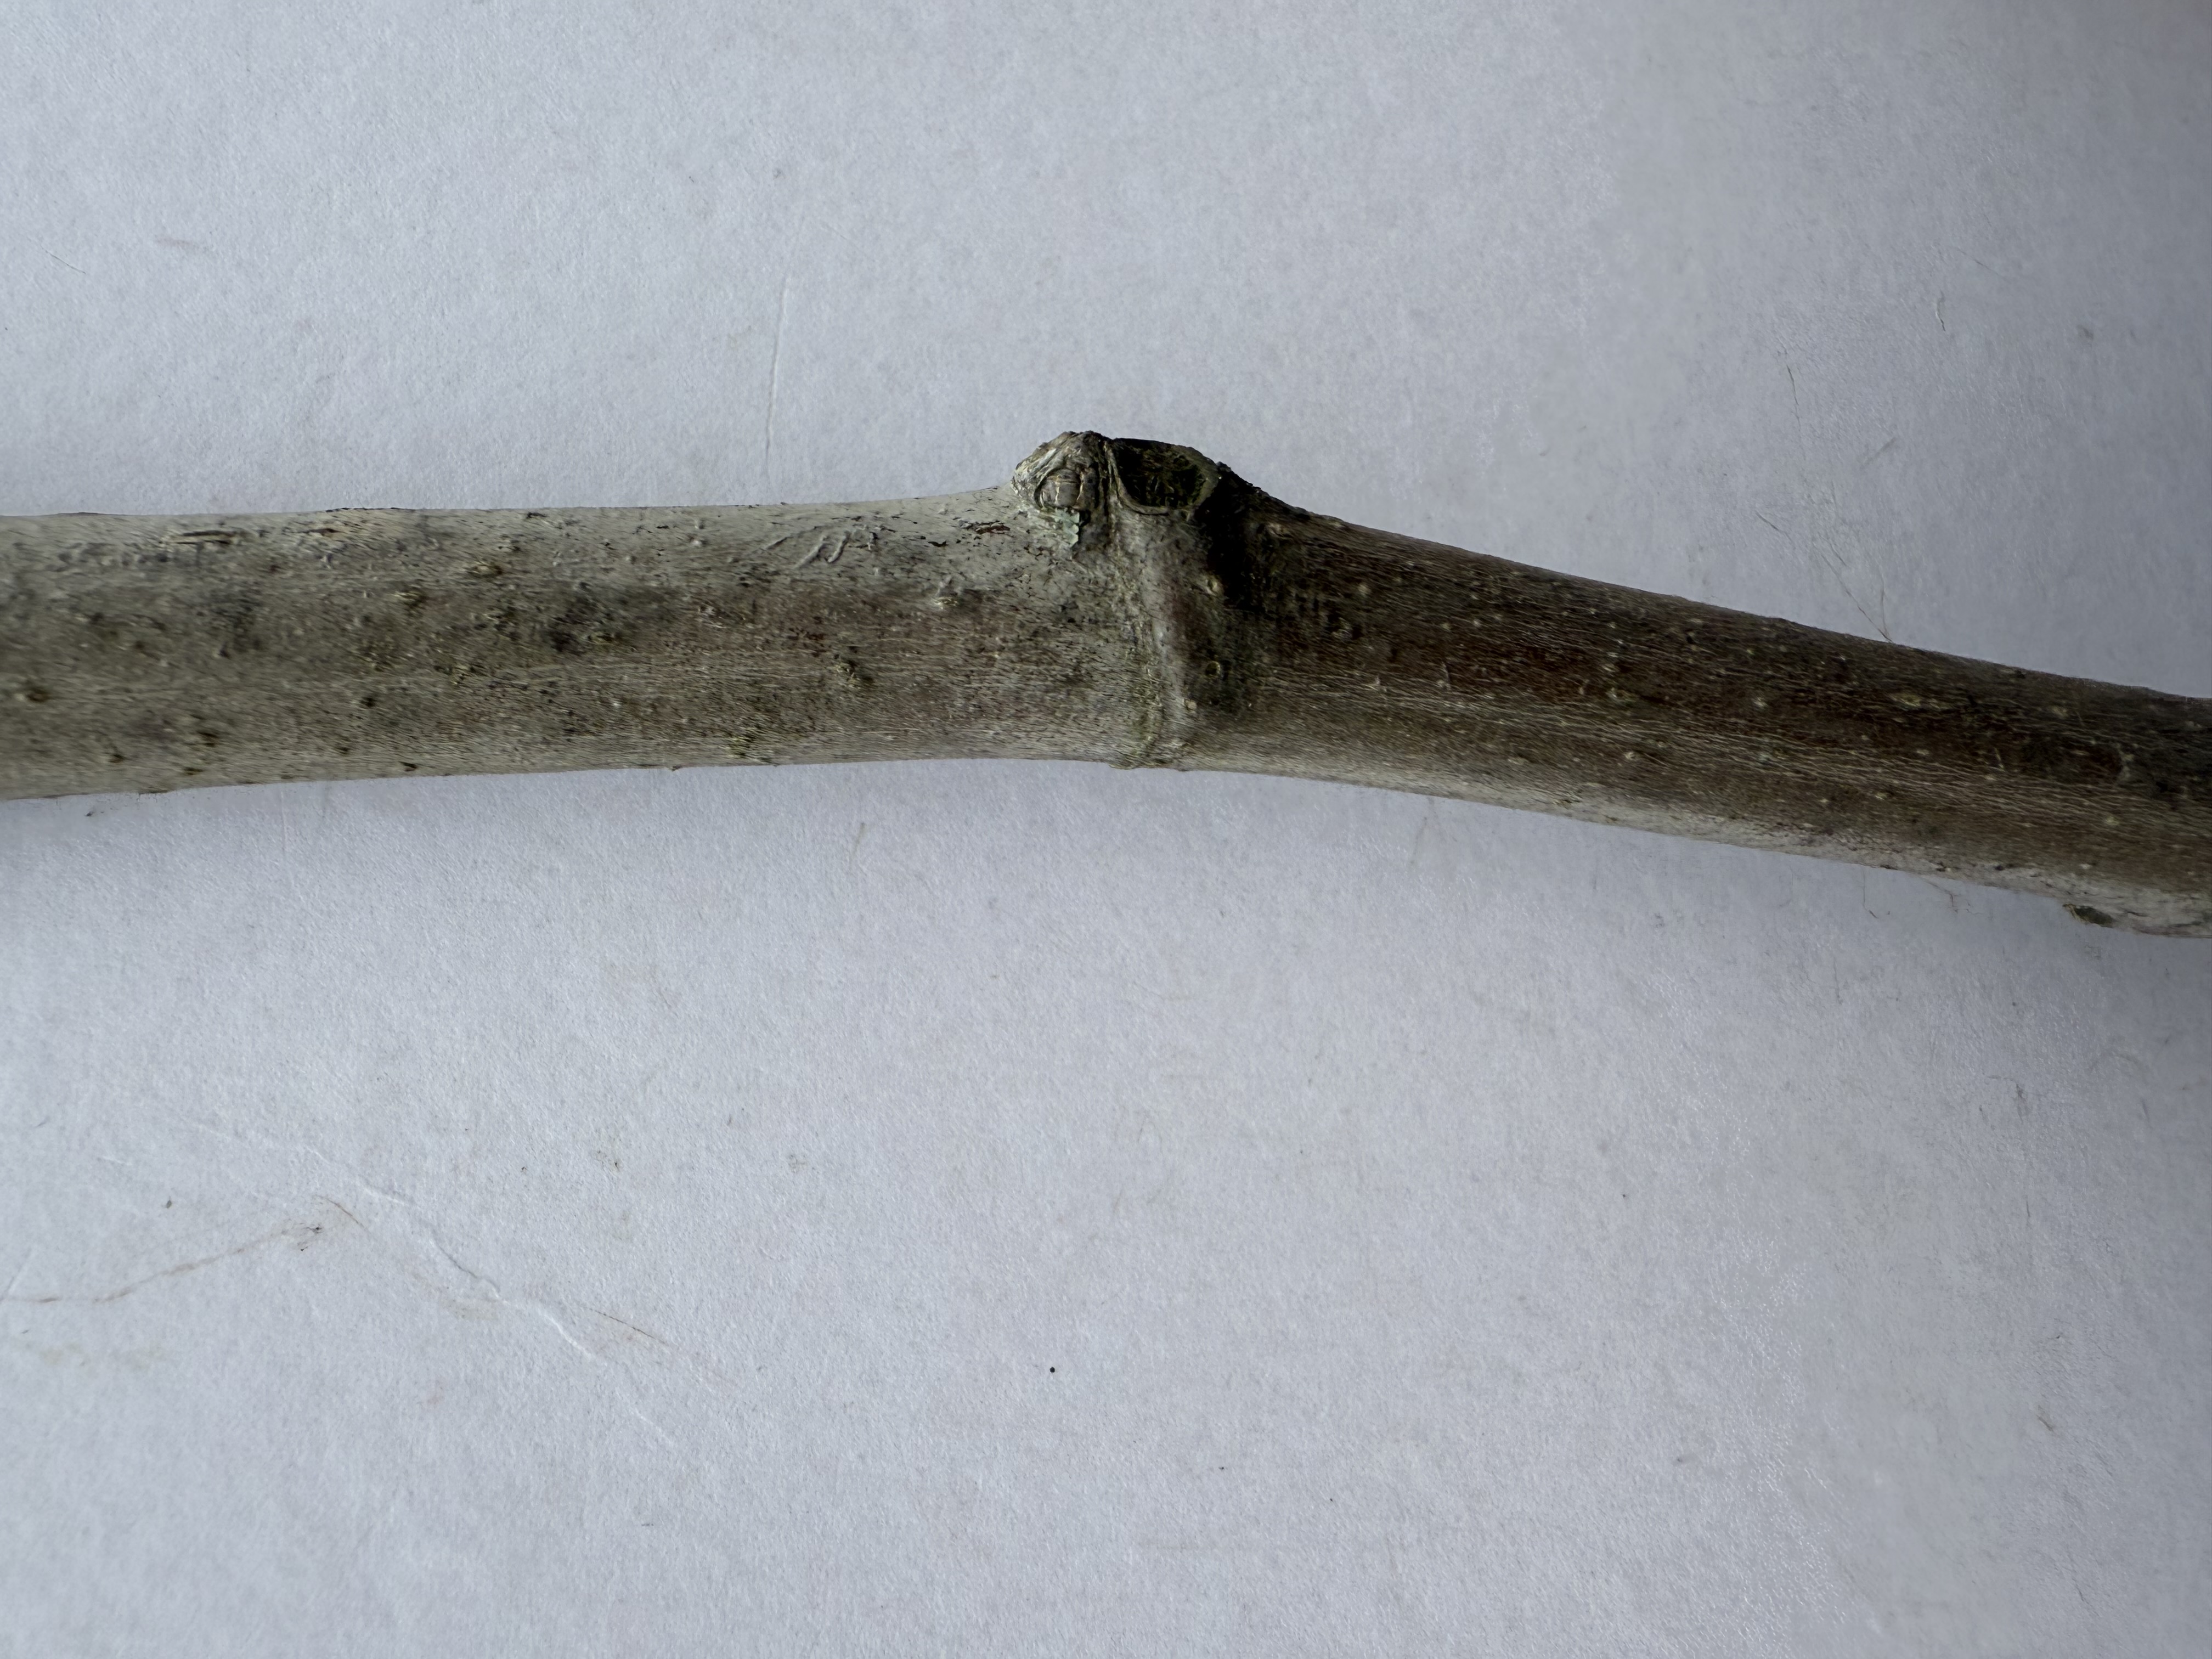
Variety: Black Fig